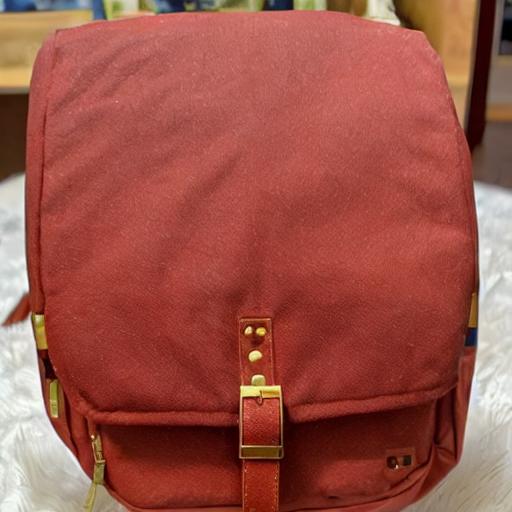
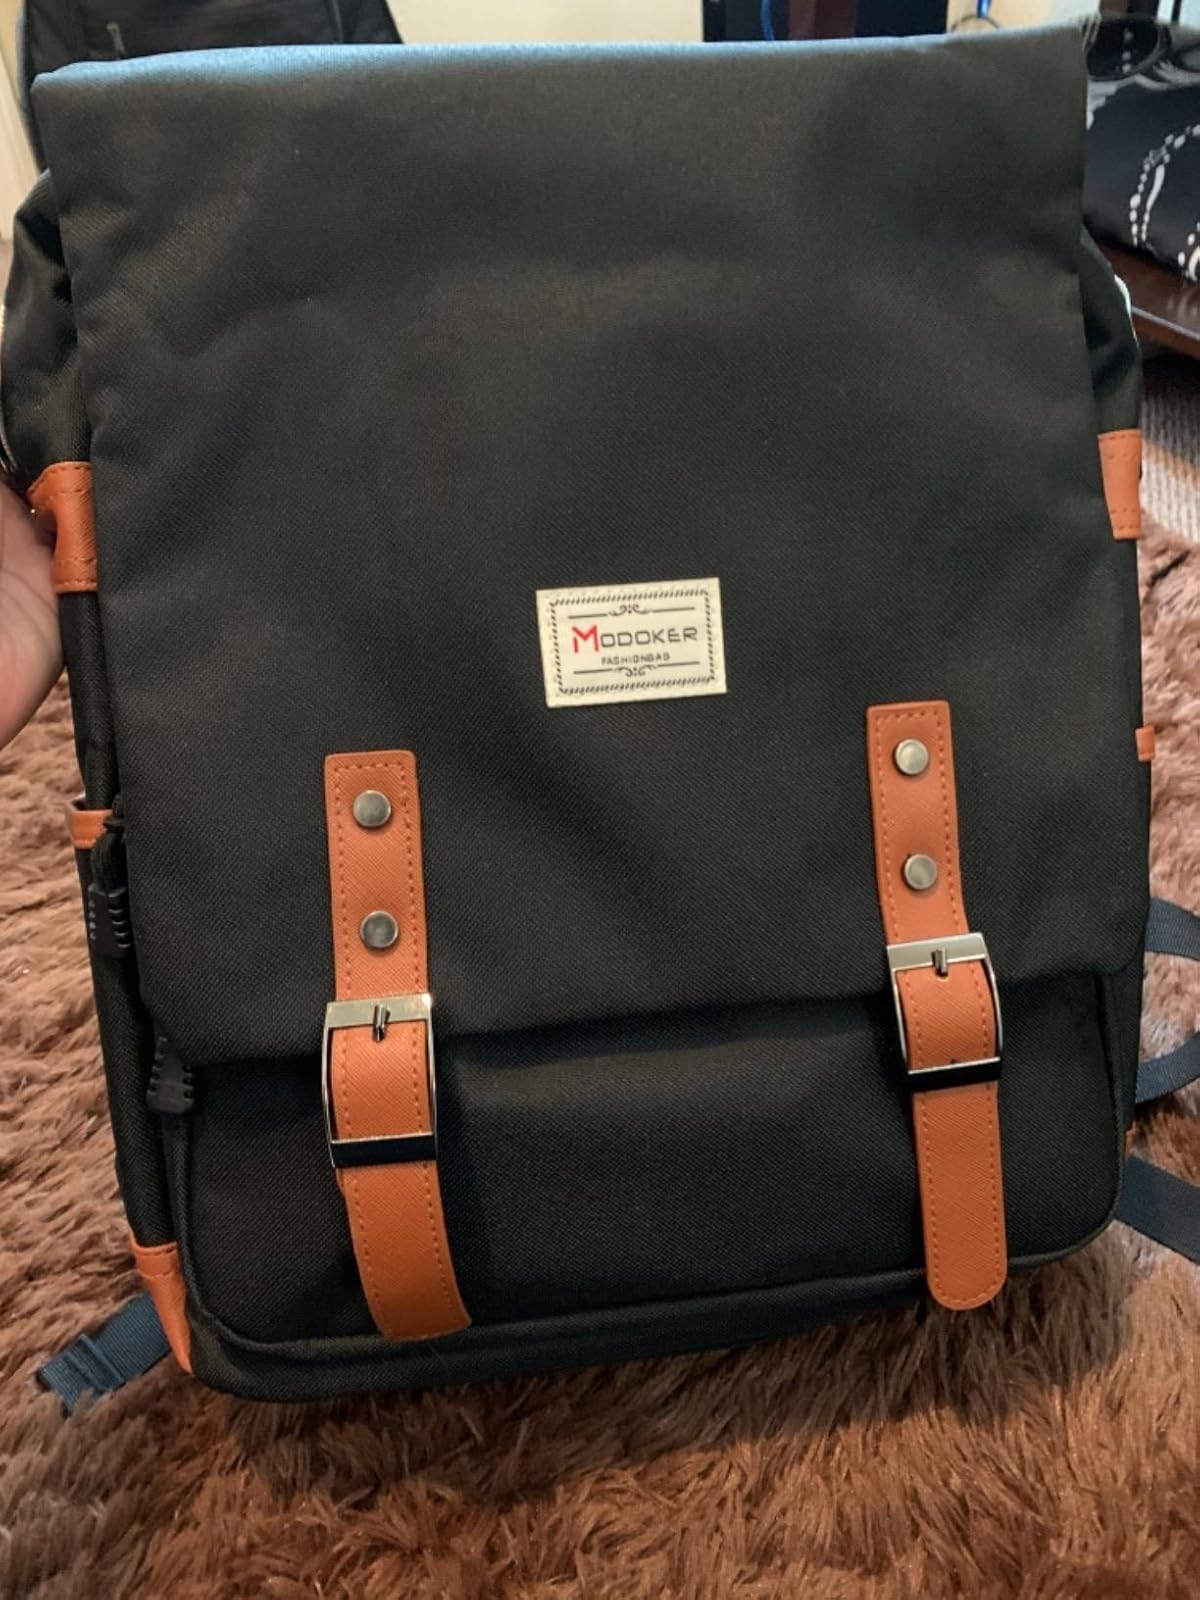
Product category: bag
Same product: no